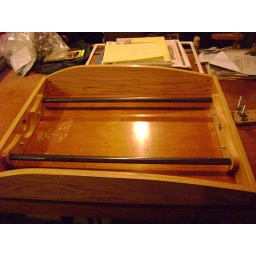
The new base for my CNC machine made from red oak and coated in polyurethane.